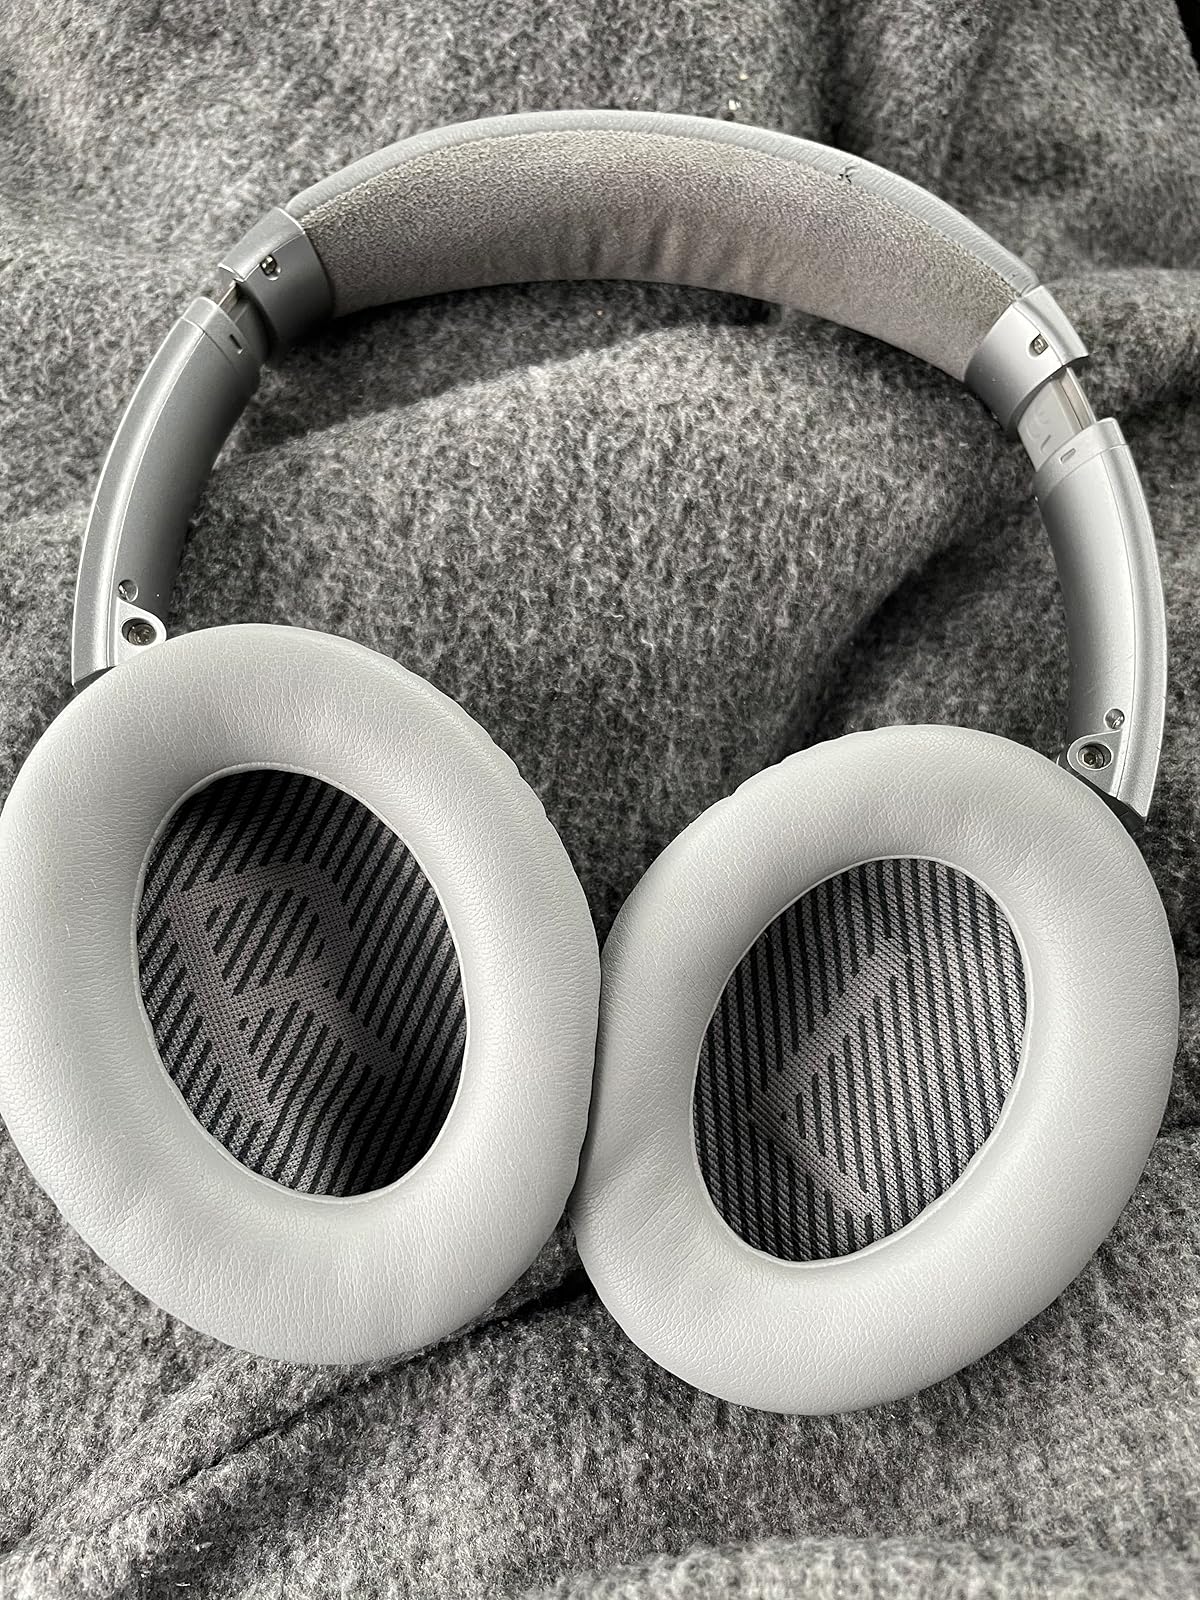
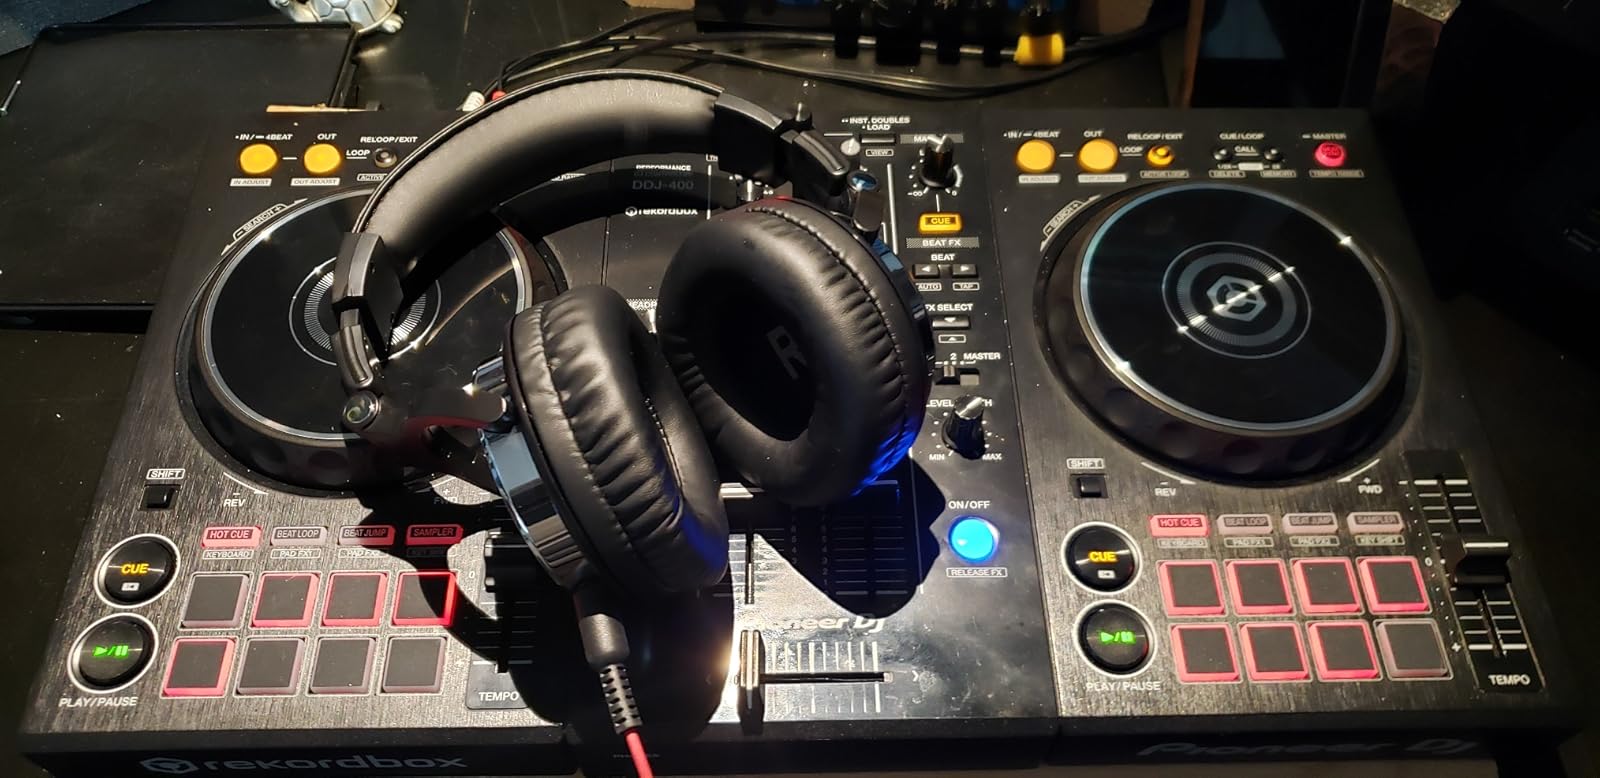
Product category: headphones
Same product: no